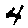
Label: 4